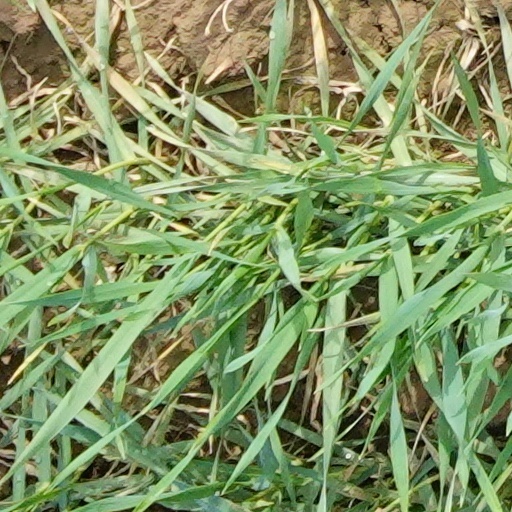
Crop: wheat